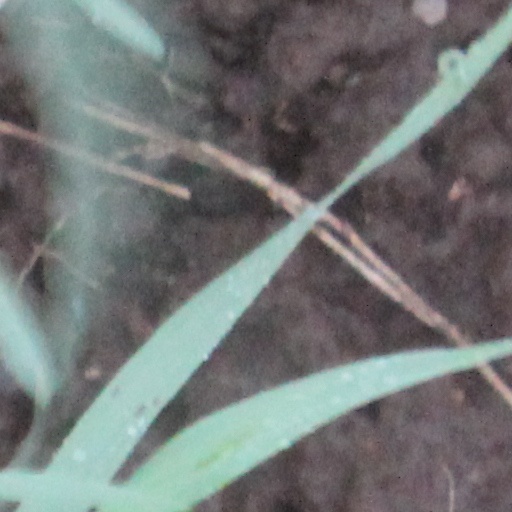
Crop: wheat